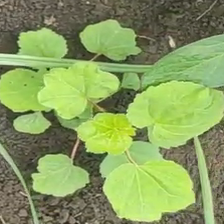
Weed species: Little_Mallow(Malva parviflora)